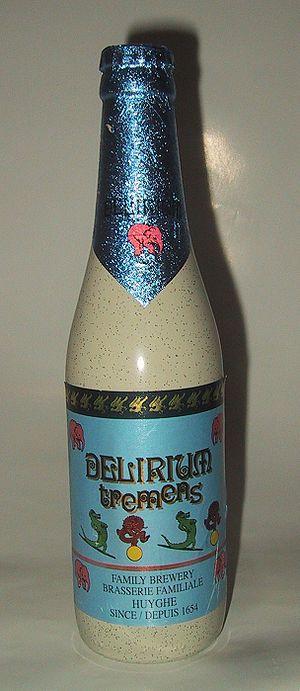
Bière Delirium Tremens (Belgique)